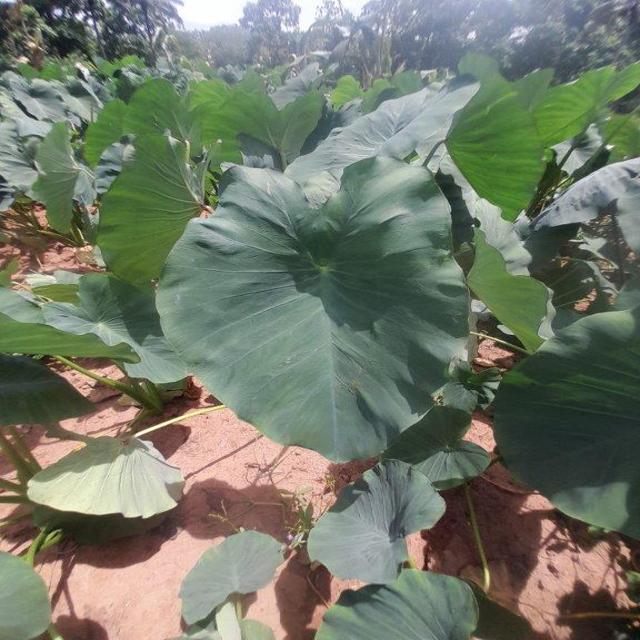
Label: Healthy